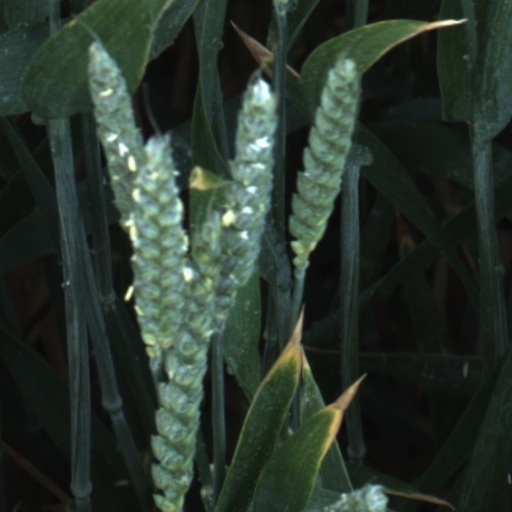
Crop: wheat